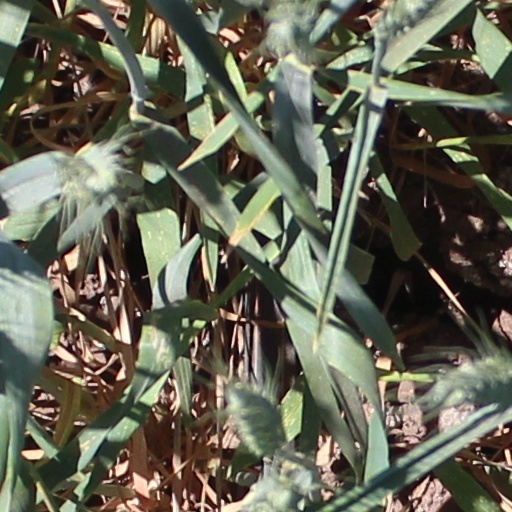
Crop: wheat